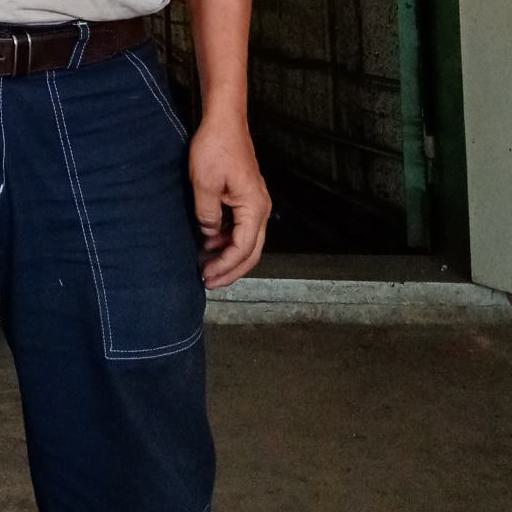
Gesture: no_gesture